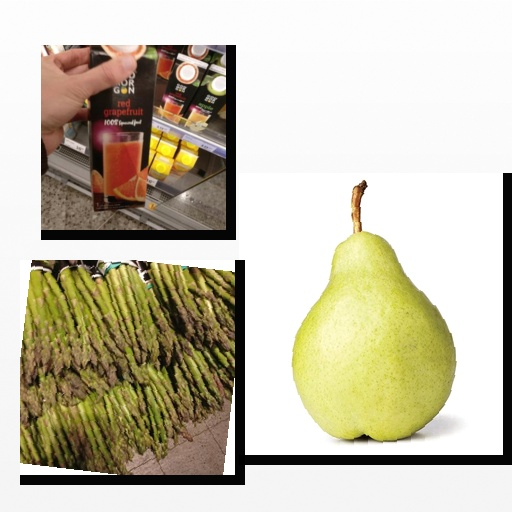
Food items: red_grapefruit_juice, pear, asparagus